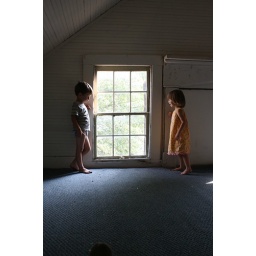
in the red house